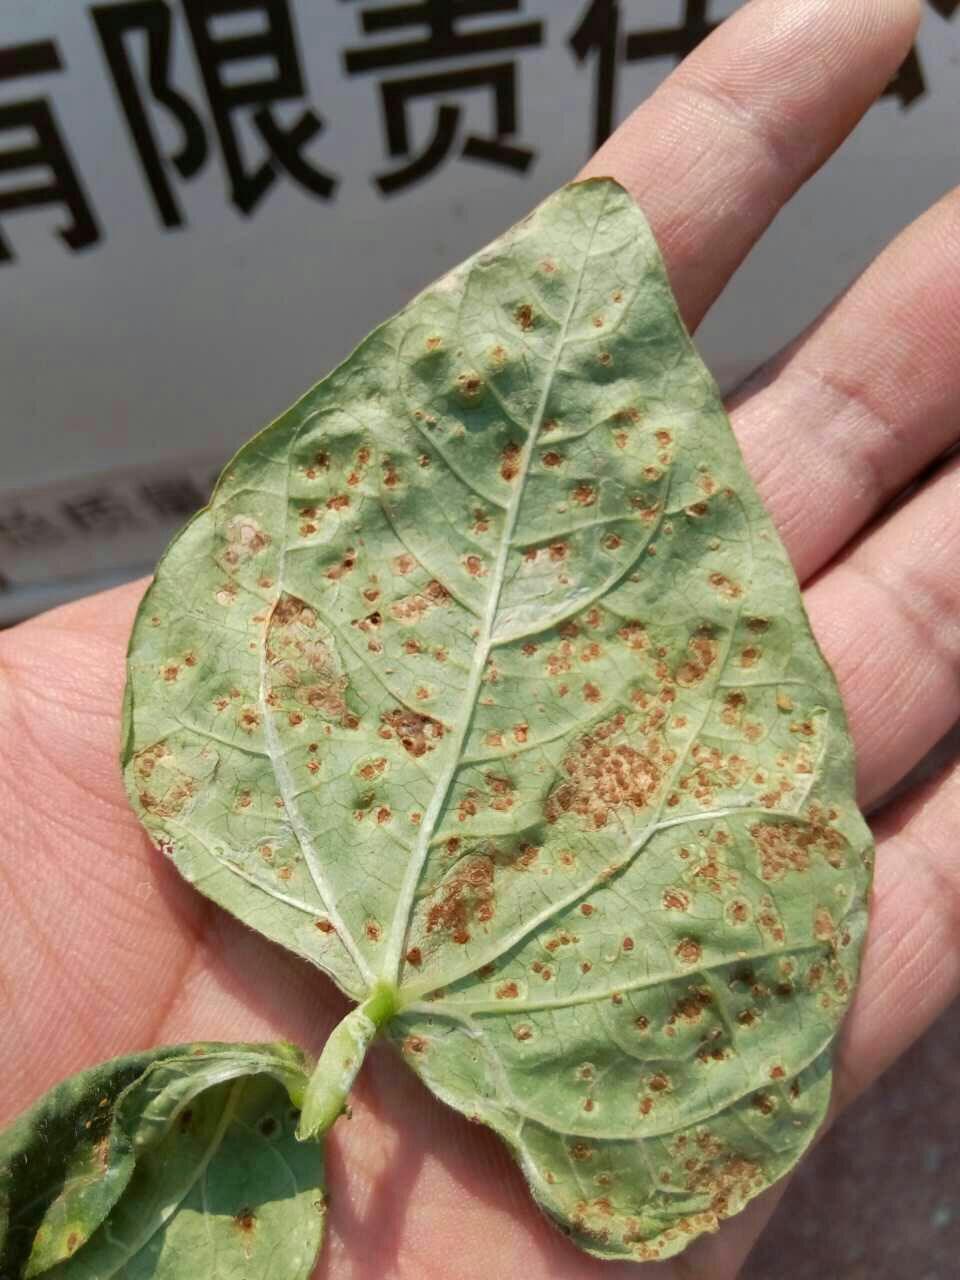
Plant: Soybean
Disease: bean rust